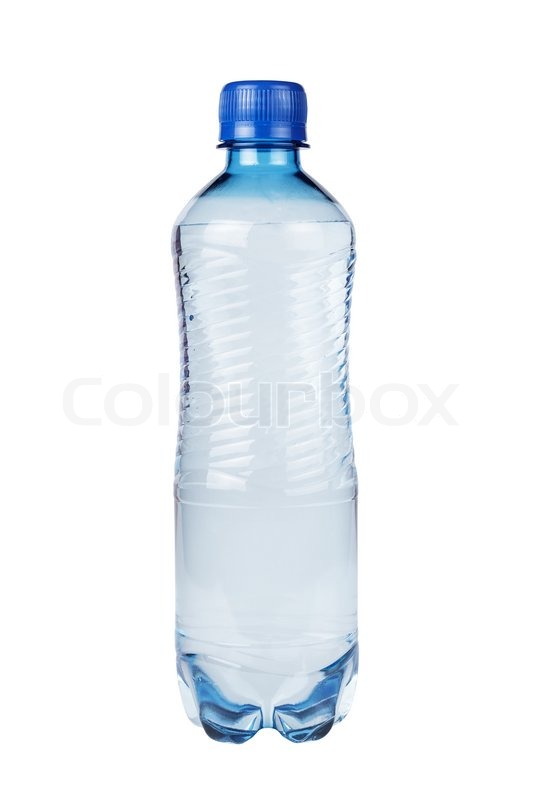
Label: plastic